Church of St Peter, Fremington

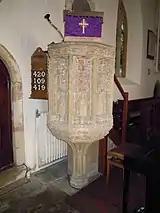
The heavily restored 15th-century pulpit

The wine-glass stone pulpit was unearthed during restoration in the 1860s buried in a mutilated condition beneath the church floor. It is believed to be 15th-century and is decorated with beautifully carved figures of Jesus and the Four Evangelists; it retains some of its original colour but was heavily restored during the 19th-century. The baptismal font dates to 1867 and its fine carvings around the bowl depict Noah's Ark and the dove sent out to find land. Also around the bowl are carved the words of Jesus, "Suffer little children to come unto me, and forbid them not: for of such is the kingdom of God". The church organ with its hand-cranked pianola roll was originally in a private home but was donated to the church where it was installed in 1907. It has a range of fifty-six notes and was rebuilt in 2002. There is a fragment of a medieval wall painting on the south wall which shows two angels and two towers of the Holy City.